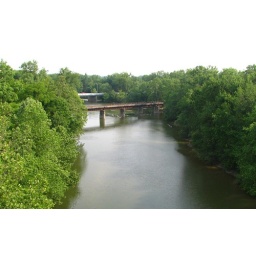
water under the bridge